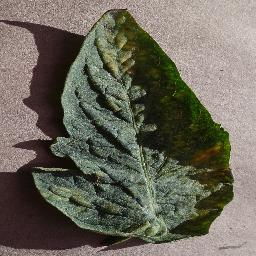
Label: Tomato___Spider_mites Two-spotted_spider_mite